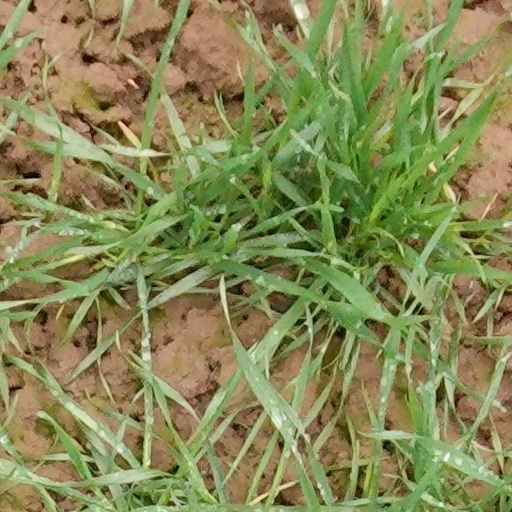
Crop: wheat